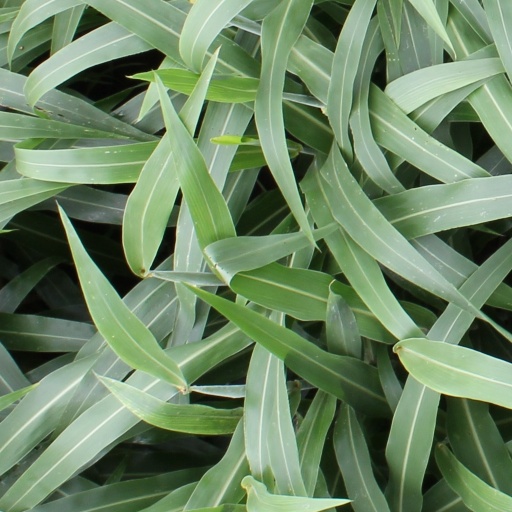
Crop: sorghum